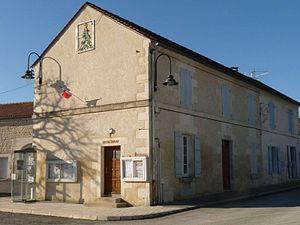
mairie de Champmillon, Charente, France
Champmillon est une commune du Sud-Ouest de la France, située dans le département de la Charente.